Ooty Municipal Market

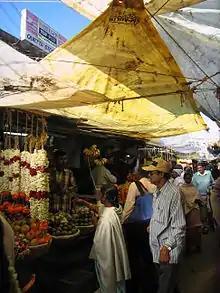
A typical retail sales outlet at the Ooty Municipal Market

The Ooty Municipal Market has been previously considered to be a model market of India. Events like "Market shows" were held in the market premises years ago. It features 1500 permanent sales outlets and 500 temporary outlets. The market is visited by 3,500 to 4,000 people on a typical weekday and between 4000 and 5000 people on weekends. During the summer tourist season in Ooty, the average number of visitors per day is more than 5000. It has 15 gates around the perimeters for access to visitors.